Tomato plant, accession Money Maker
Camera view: horizontal (90 deg, fisheye); turntable rotation: 330 degrees
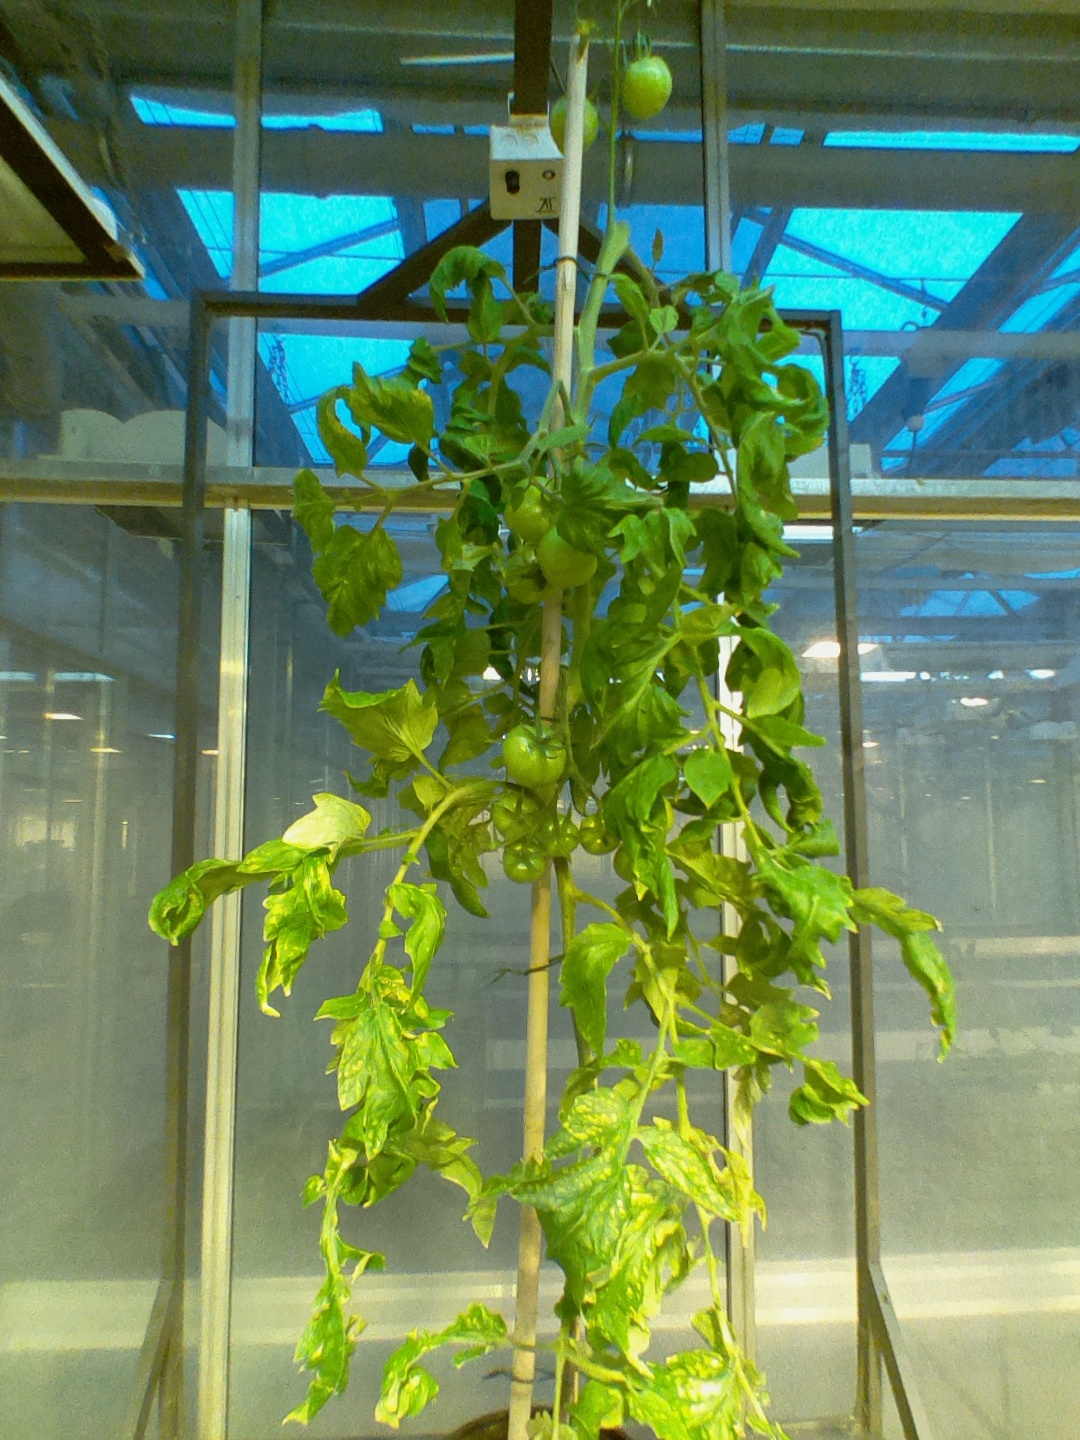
BBCH growth stage 78: 80% -90% of final fruit size